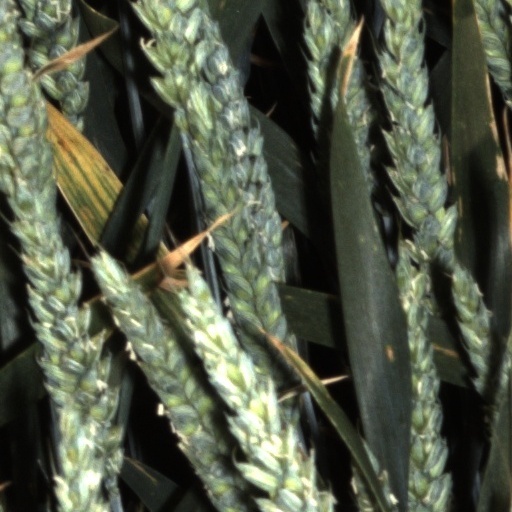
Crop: wheat